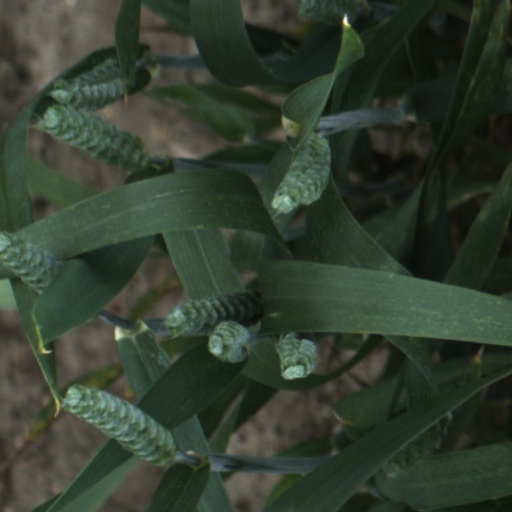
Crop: wheat